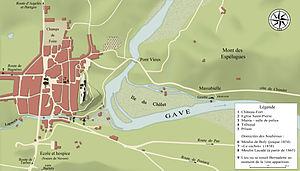
D'après
Marie-Bernarde Soubirous, plus connue sous le diminutif Bernadette, née le 7 janvier 1844 dans le département des Hautes Pyrénées à Lourdes et morte le 16 avril 1879 dans le département de la Nièvre à Nevers, est une jeune fille française qui a affirmé être témoin de dix-huit apparitions mariales à la grotte de Massabielle entre le 11 février et le 16 juillet 1858. Devenue religieuse, elle est canonisée en 1933.
Les apparitions de Lourdes sont des apparitions mariales manifestées à une jeune fille âgée de quatorze ans, Bernadette Soubirous. Celle-ci a déclaré qu'elle avait assisté à dix-huit apparitions d'une jeune fille se présentant comme étant l'Immaculée Conception.